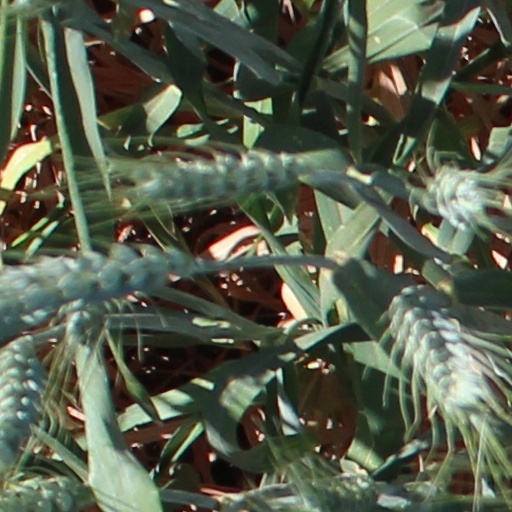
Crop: wheat